Millennium Prize Problems

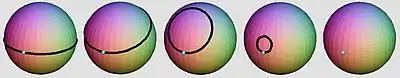
A compact 2-dimensional surface without boundary is topologically homeomorphic to a 2-sphere if every loop can be continuously tightened to a point. The Poincaré conjecture asserts that the same is true for 3-dimensional spaces.

In the field of geometric topology, a two-dimensional sphere is characterized by the fact that it is the only closed and simply-connected two-dimensional surface. In 1904, Henri Poincaré posed the question of whether an analogous statement holds true for three-dimensional shapes. This came to be known as the Poincaré conjecture, the precise formulation of which states: